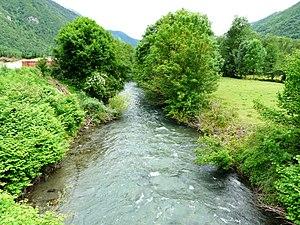
La Pique en aval du pont de la route départementale 46 en limites de Bagnères-de-Luchon (à gauche) et Juzet-de-Luchon (à droite), Haute-Garonne, France.
Juzet-de-Luchon est une commune française située dans le département de la Haute-Garonne, en région Occitanie.